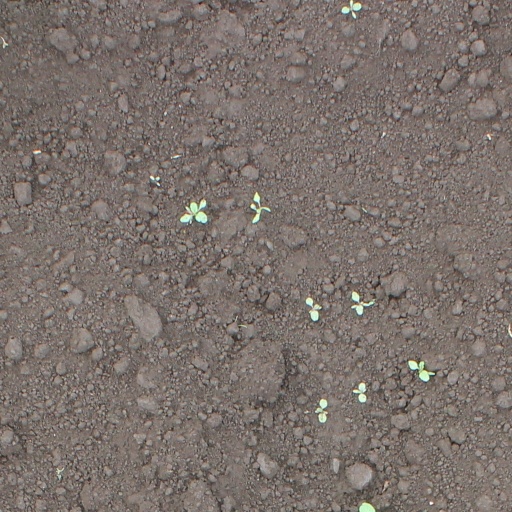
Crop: soybean